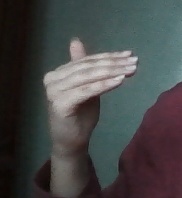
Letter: khaa